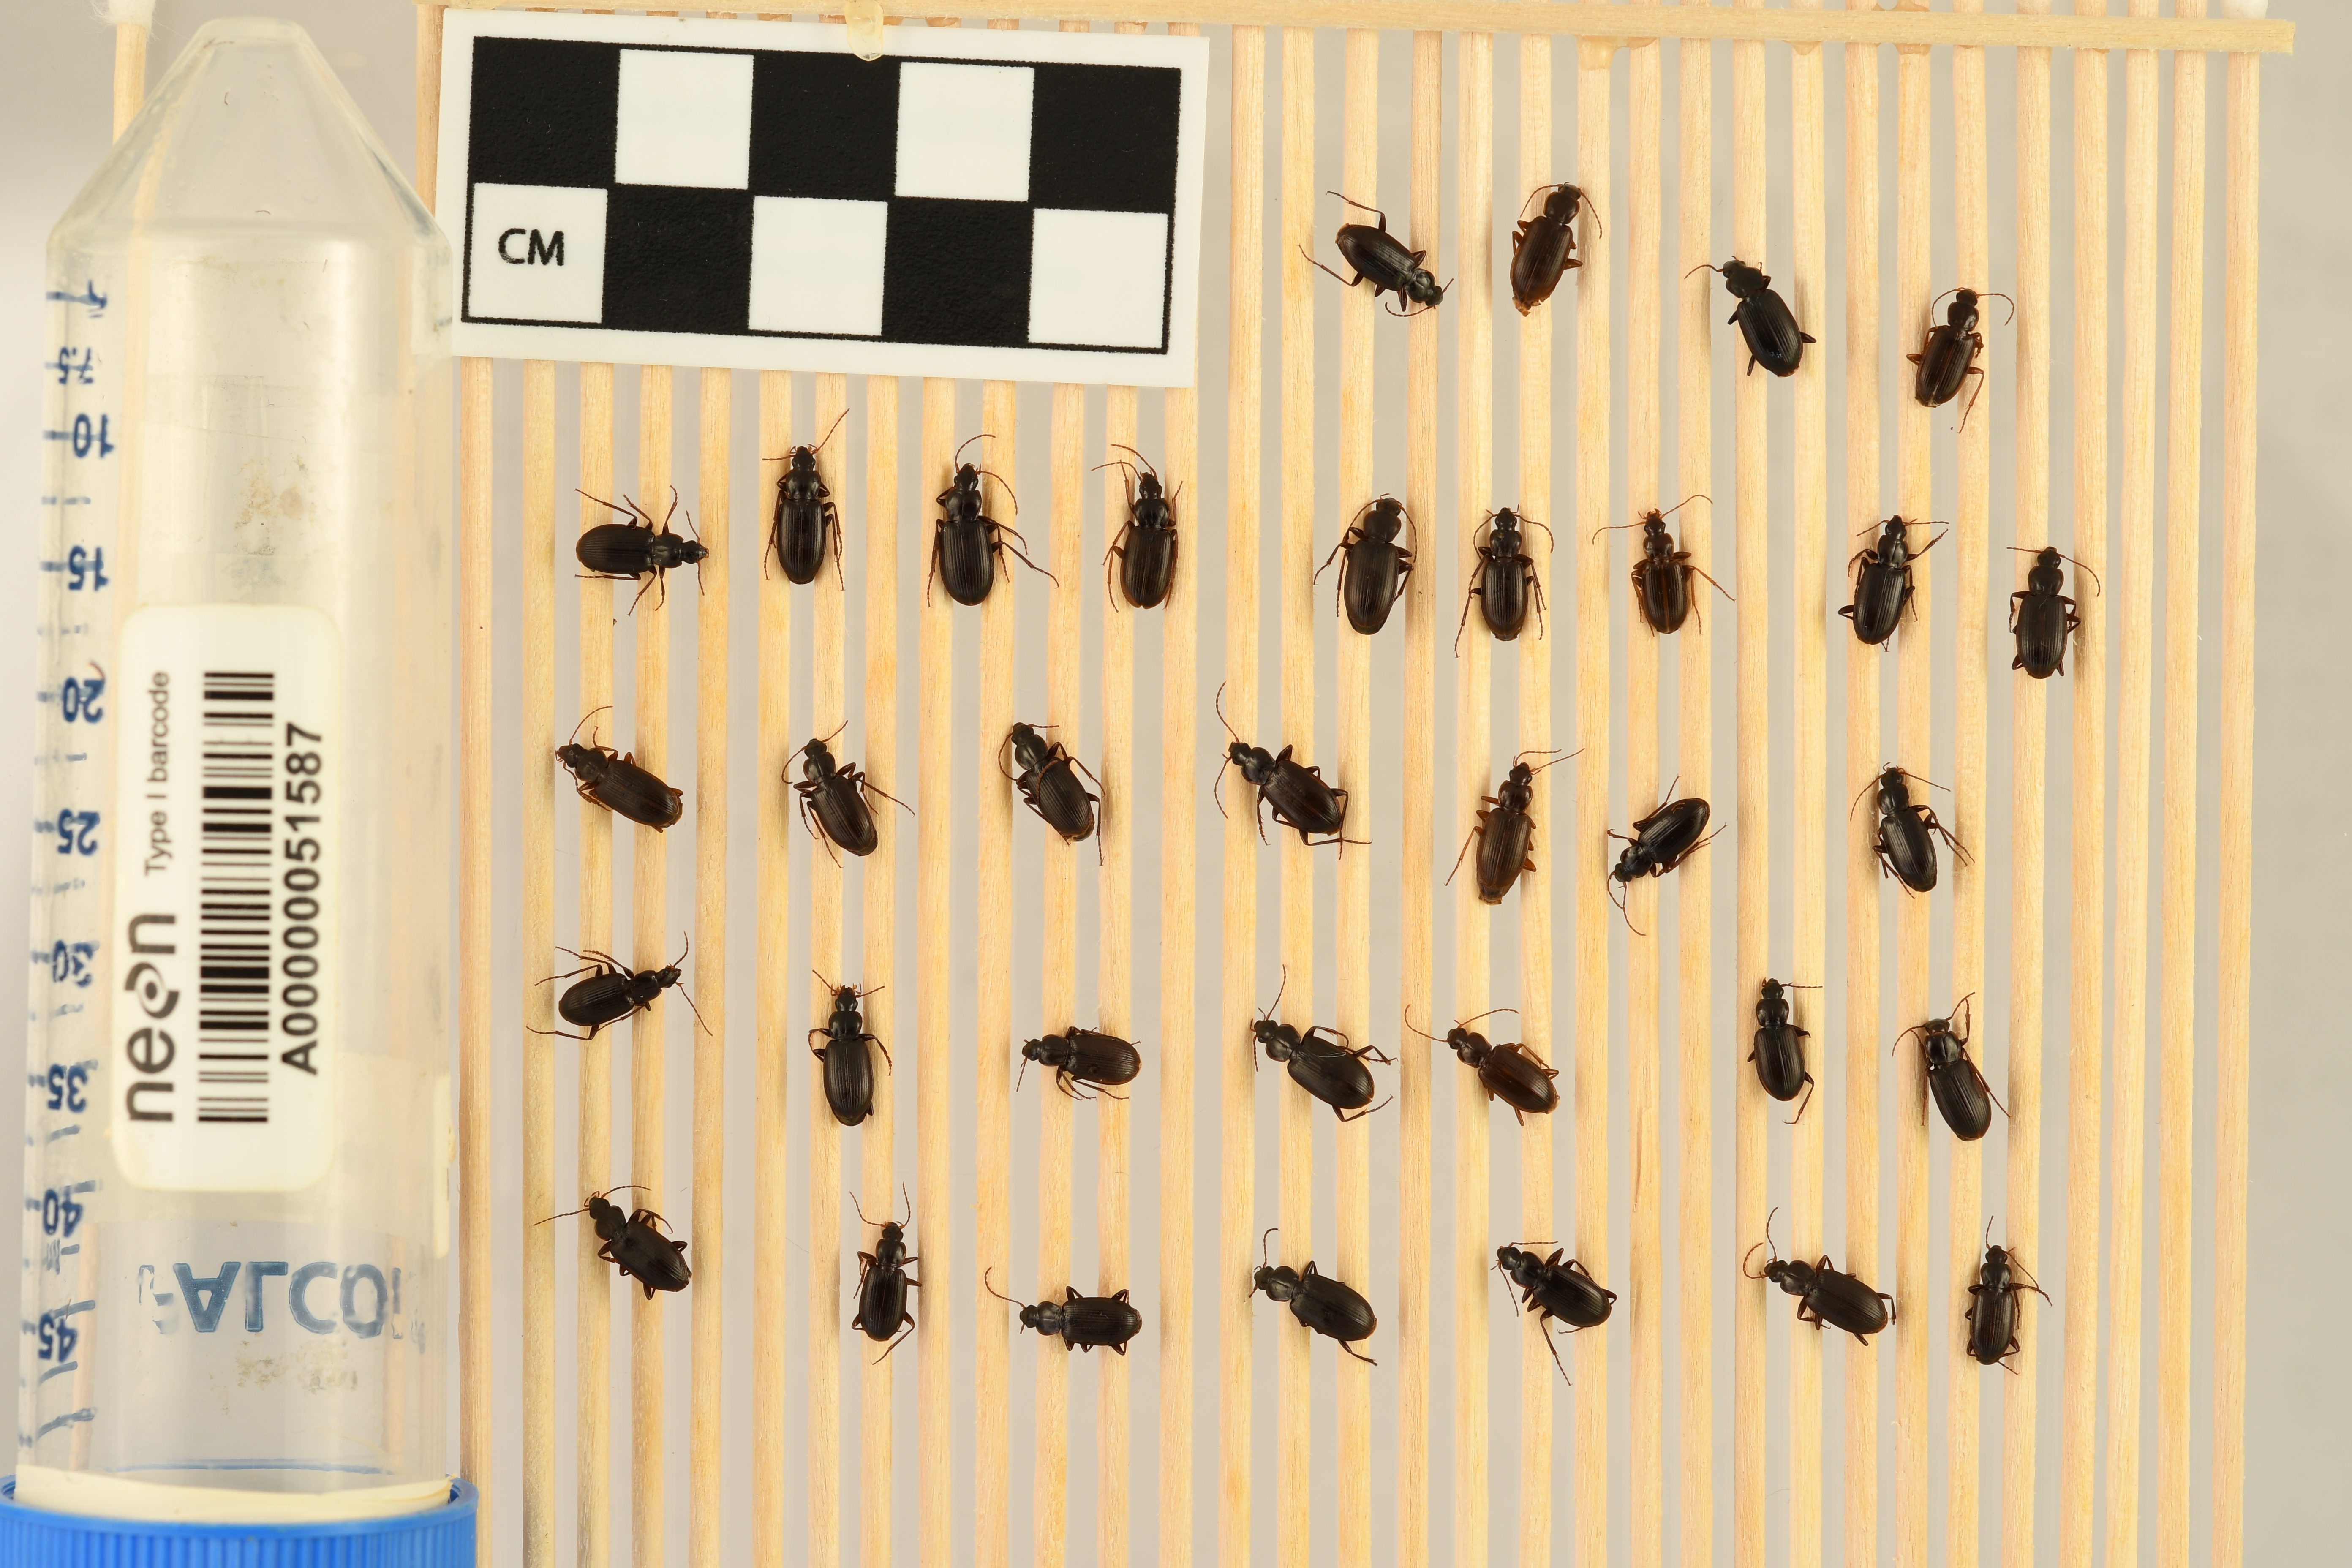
Calathus advena — Rocky Mountains NEON, plot RMNP_007. Beetle 33, ElytraLength: 0.5805 cm (lying flat: Yes)

Calathus advena — Rocky Mountains NEON, plot RMNP_007. Beetle 33, ElytraWidth: 0.3347 cm (lying flat: Yes)

Calathus advena — Rocky Mountains NEON, plot RMNP_007. Beetle 34, ElytraLength: 0.5165 cm (lying flat: Yes)

Calathus advena — Rocky Mountains NEON, plot RMNP_007. Beetle 34, ElytraWidth: 0.2908 cm (lying flat: Yes)